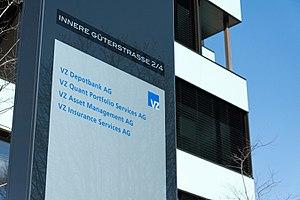
VZ Banque de dépôt SA est une banque suisse dont le siège social est à Zoug. C’est une société du prestataire financier indépendant VZ Holding.